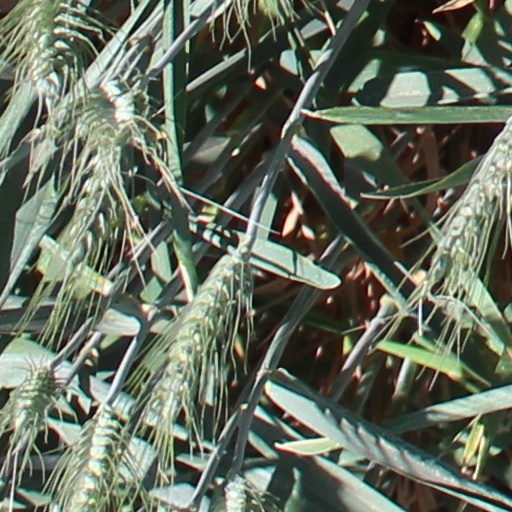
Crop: wheat